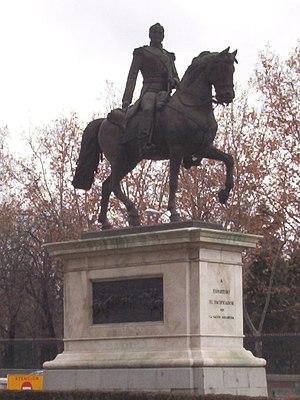
Cet article recense les statues équestres en Espagne.